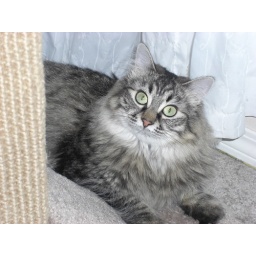
Danya, hanging by one paw off the cat tree and otherwise ripping aroundi t. She's very cute. Danya, hanging by one paw off the cat tree and otherwise ripping aroundi t. She's very cute